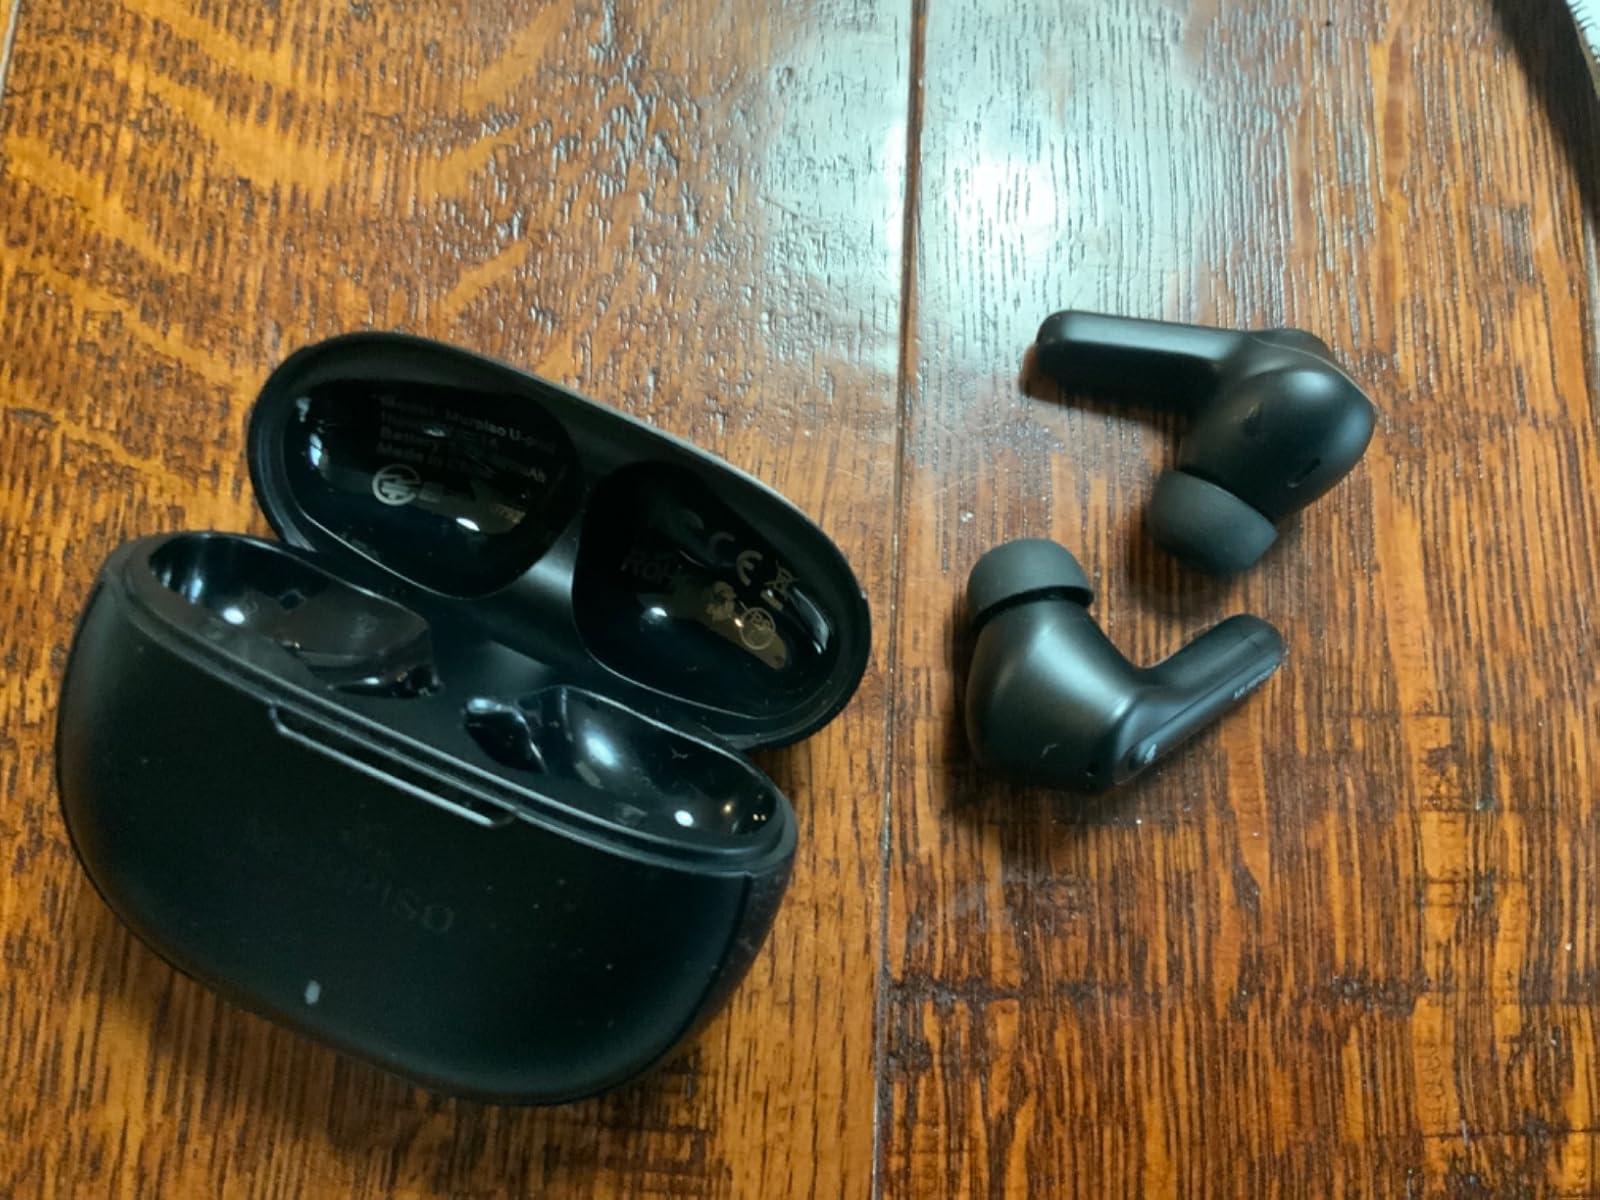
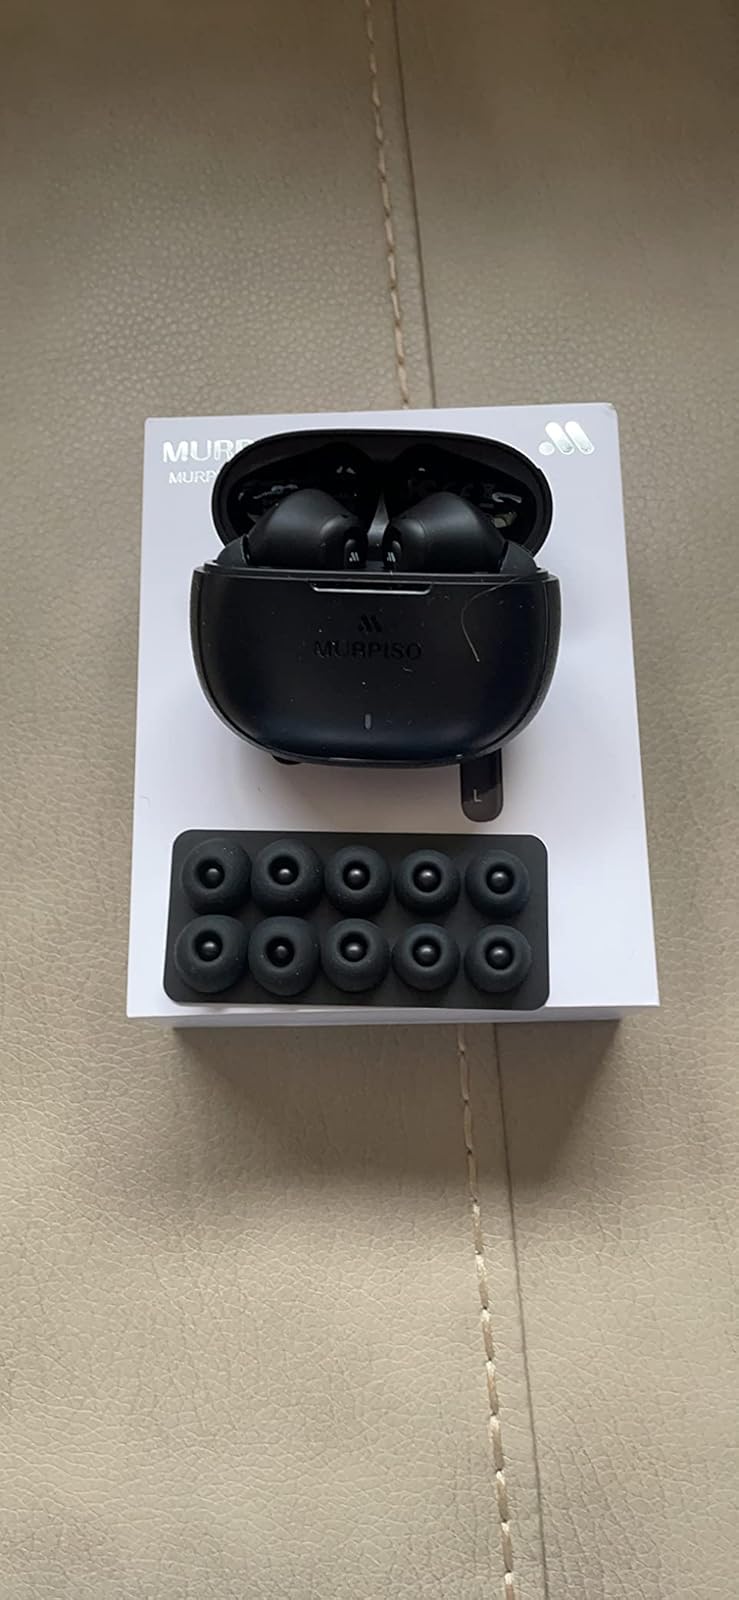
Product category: earbuds
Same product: yes